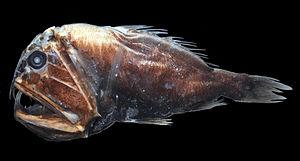
Le poisson-ogre est une espèce de poissons abyssaux de la famille des Anoplogastridae.
Les Béryciformes forment un ordre de poissons à nageoires rayonnées.